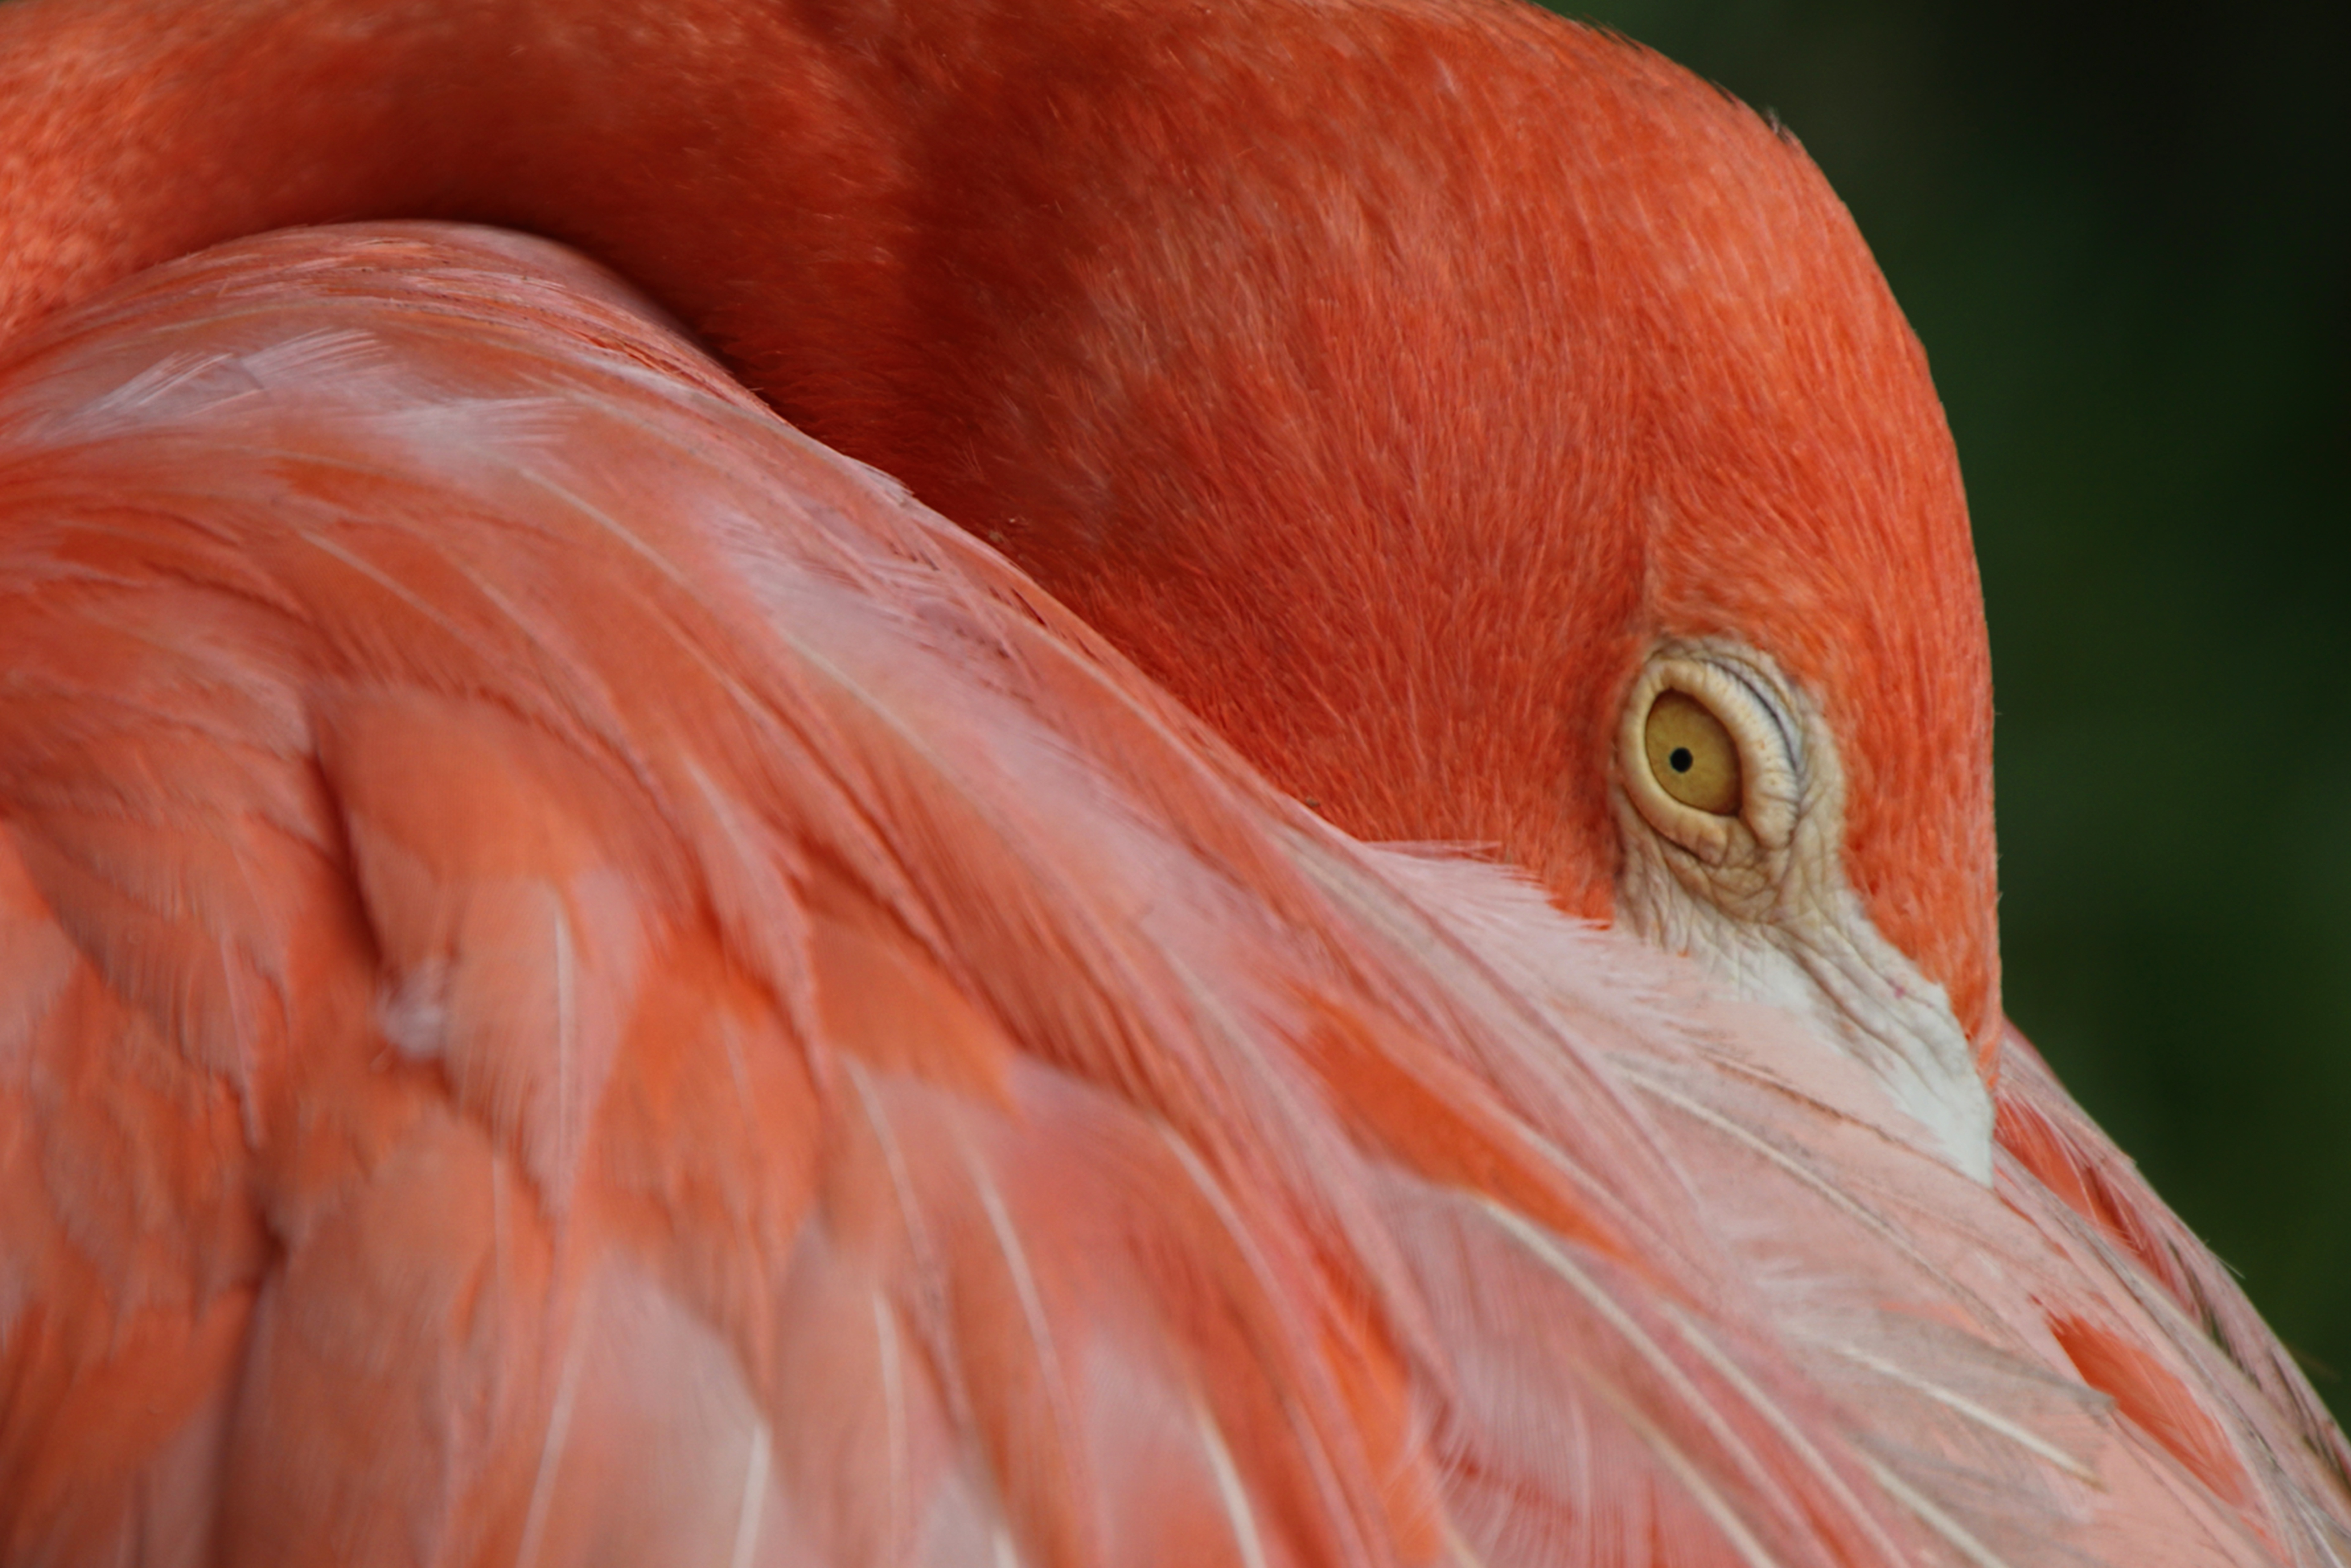
nature, bird, wing, animal, beak, color, pink, feather, fauna, plumage, close up, flamingo, head, vertebrate, exotic, ibis, water bird, spring dress